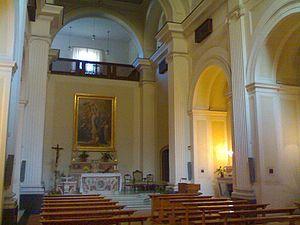
Le couvent Santa Monica est un couvent fondé par les augustines, situé à Naples, dans la rue qui porte son nom. Il est placé sous le vocable de sainte Monique, mère de saint Augustin.